Frederic Leighton

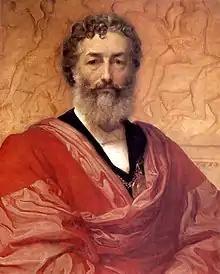
Frederic Leighton, "Self-portrait", 1880

Frederic Leighton, 1st Baron Leighton, (3 December 1830 – 25 January 1896), known as Sir Frederic Leighton between 1878 and 1896, was a British Victorian painter, draughtsman, and sculptor. His works depicted historical, biblical, and classical subject matter in an academic style. His paintings were enormously popular and expensive, during his lifetime, but fell out of critical favour for many decades in the early 20th century.